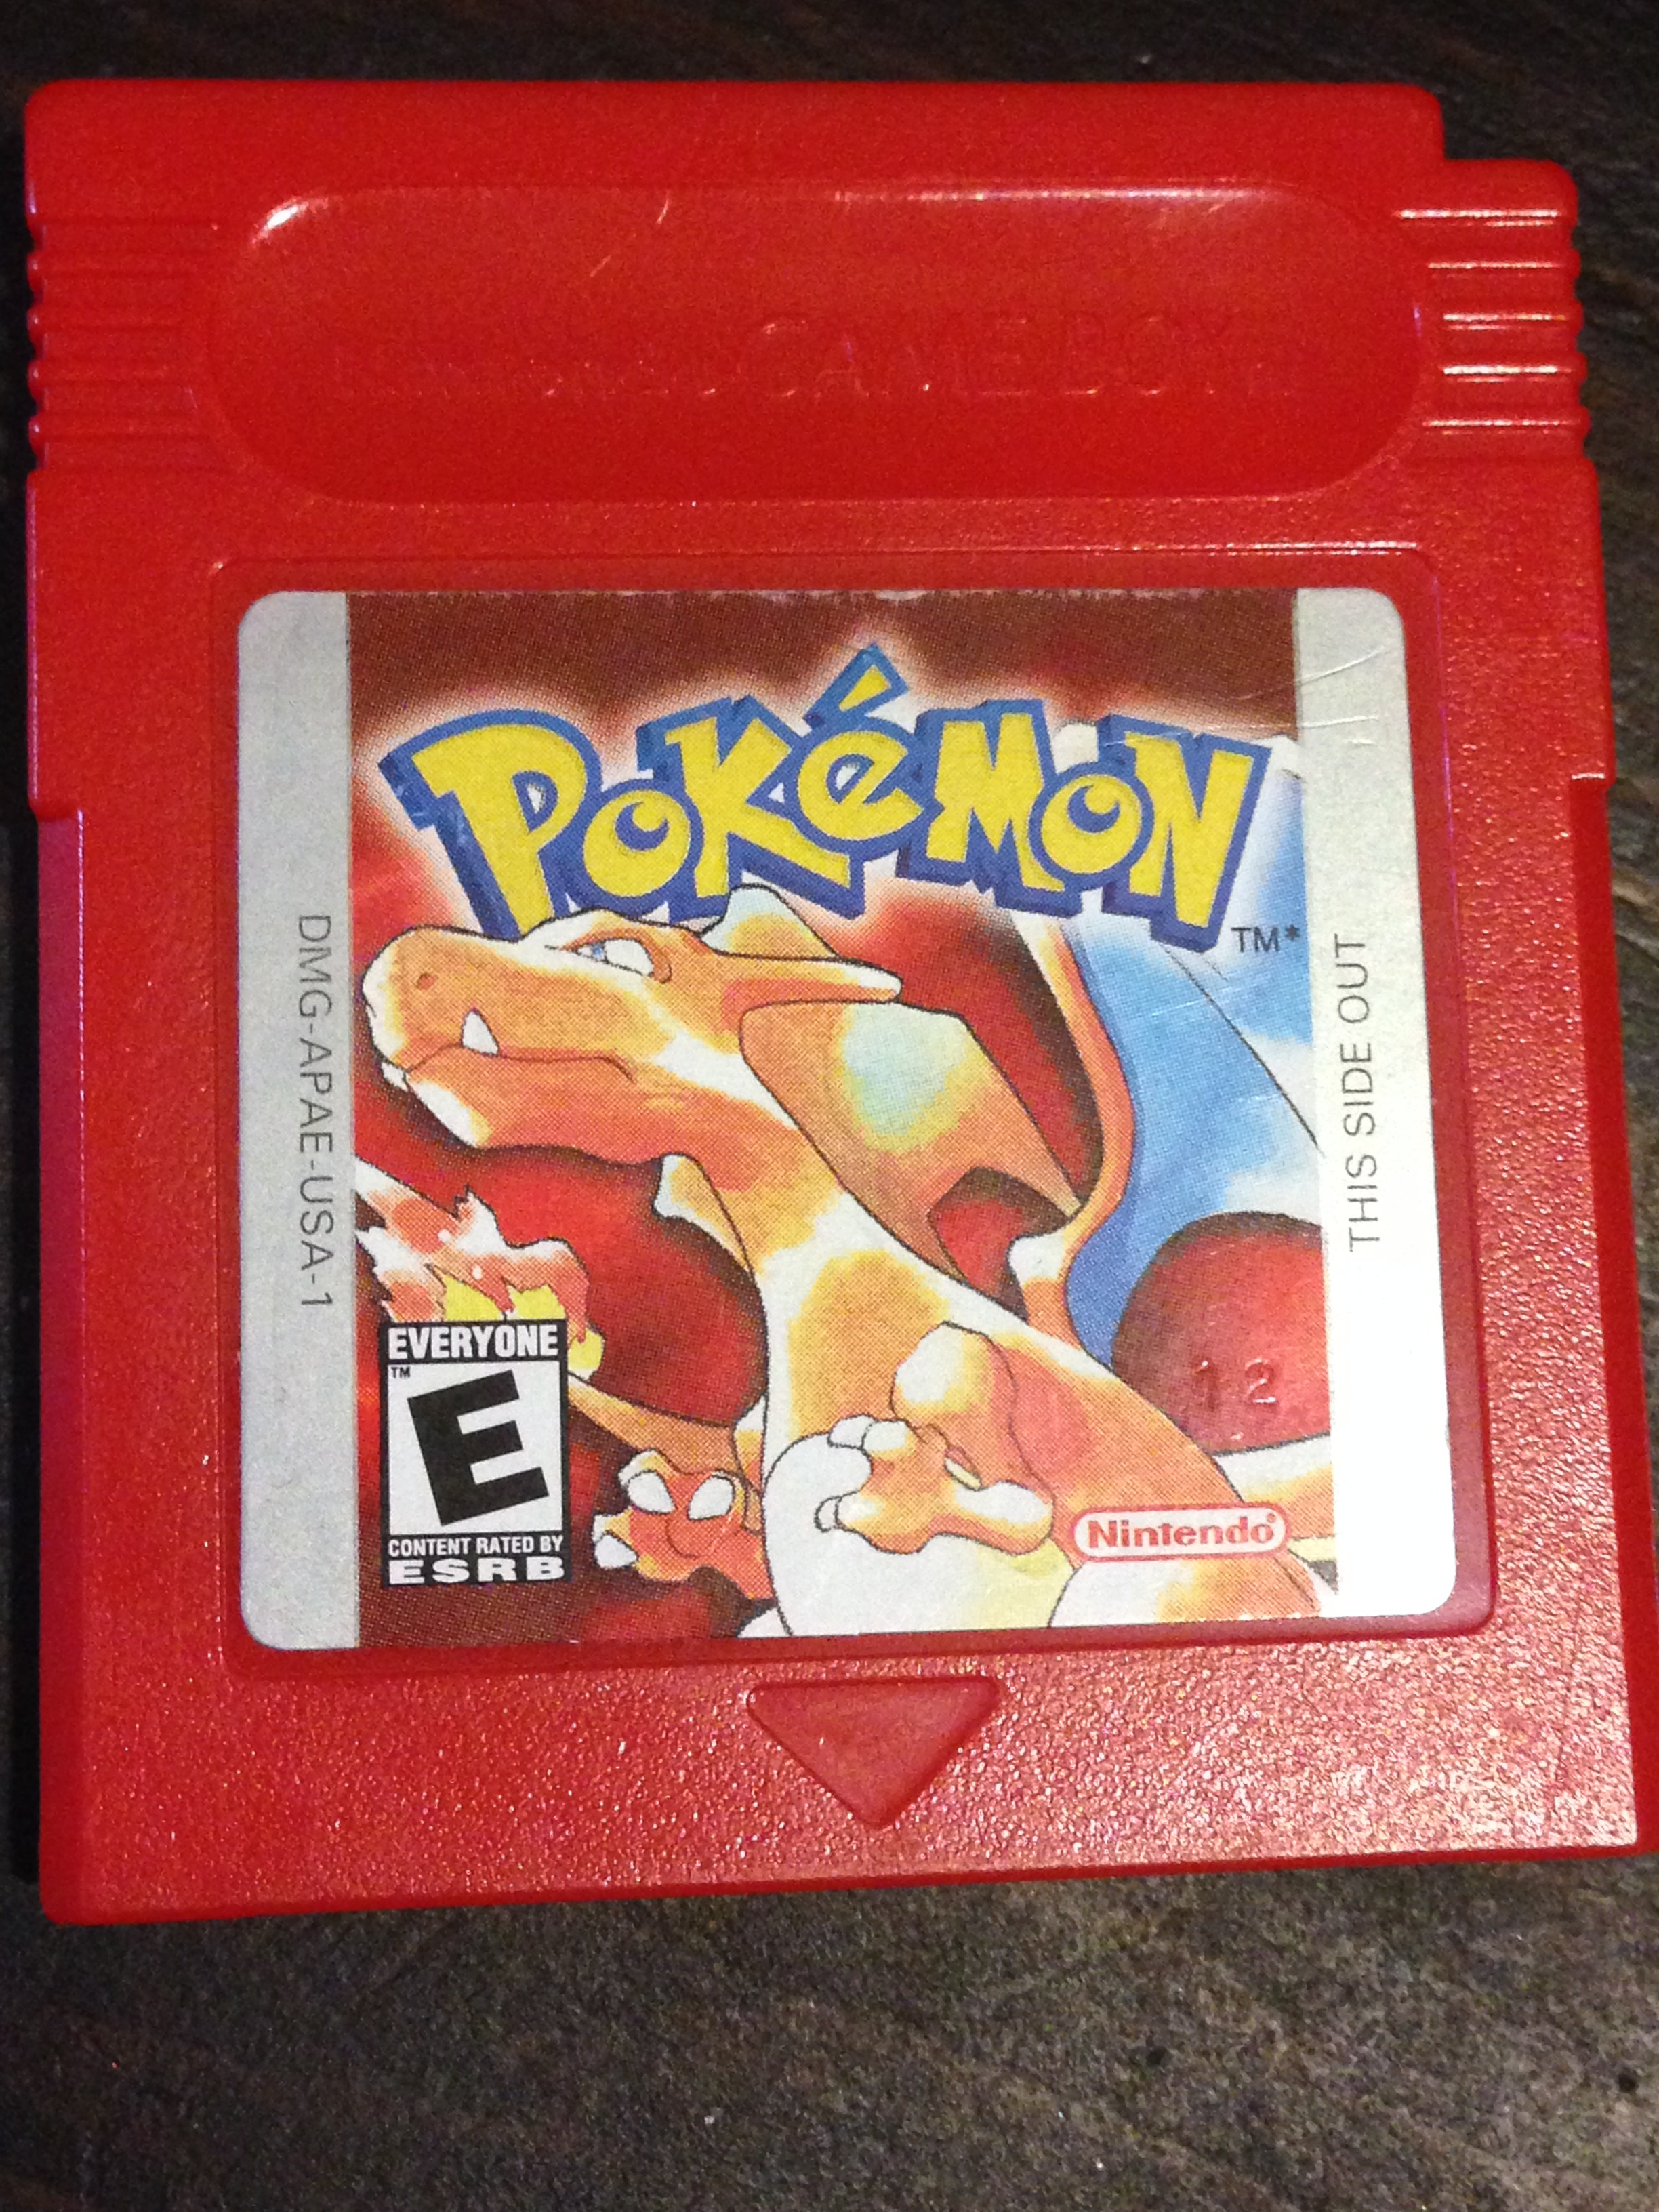
technology, game, video game, red, gadget, pokemon go, pokemon, nintendo, cartridge, pocket monster, gameboy, charizard, pokemon red, gotta catch them all, gameboy color, electronic device, handheld game console, video game console, all game boy console, nintendo ds